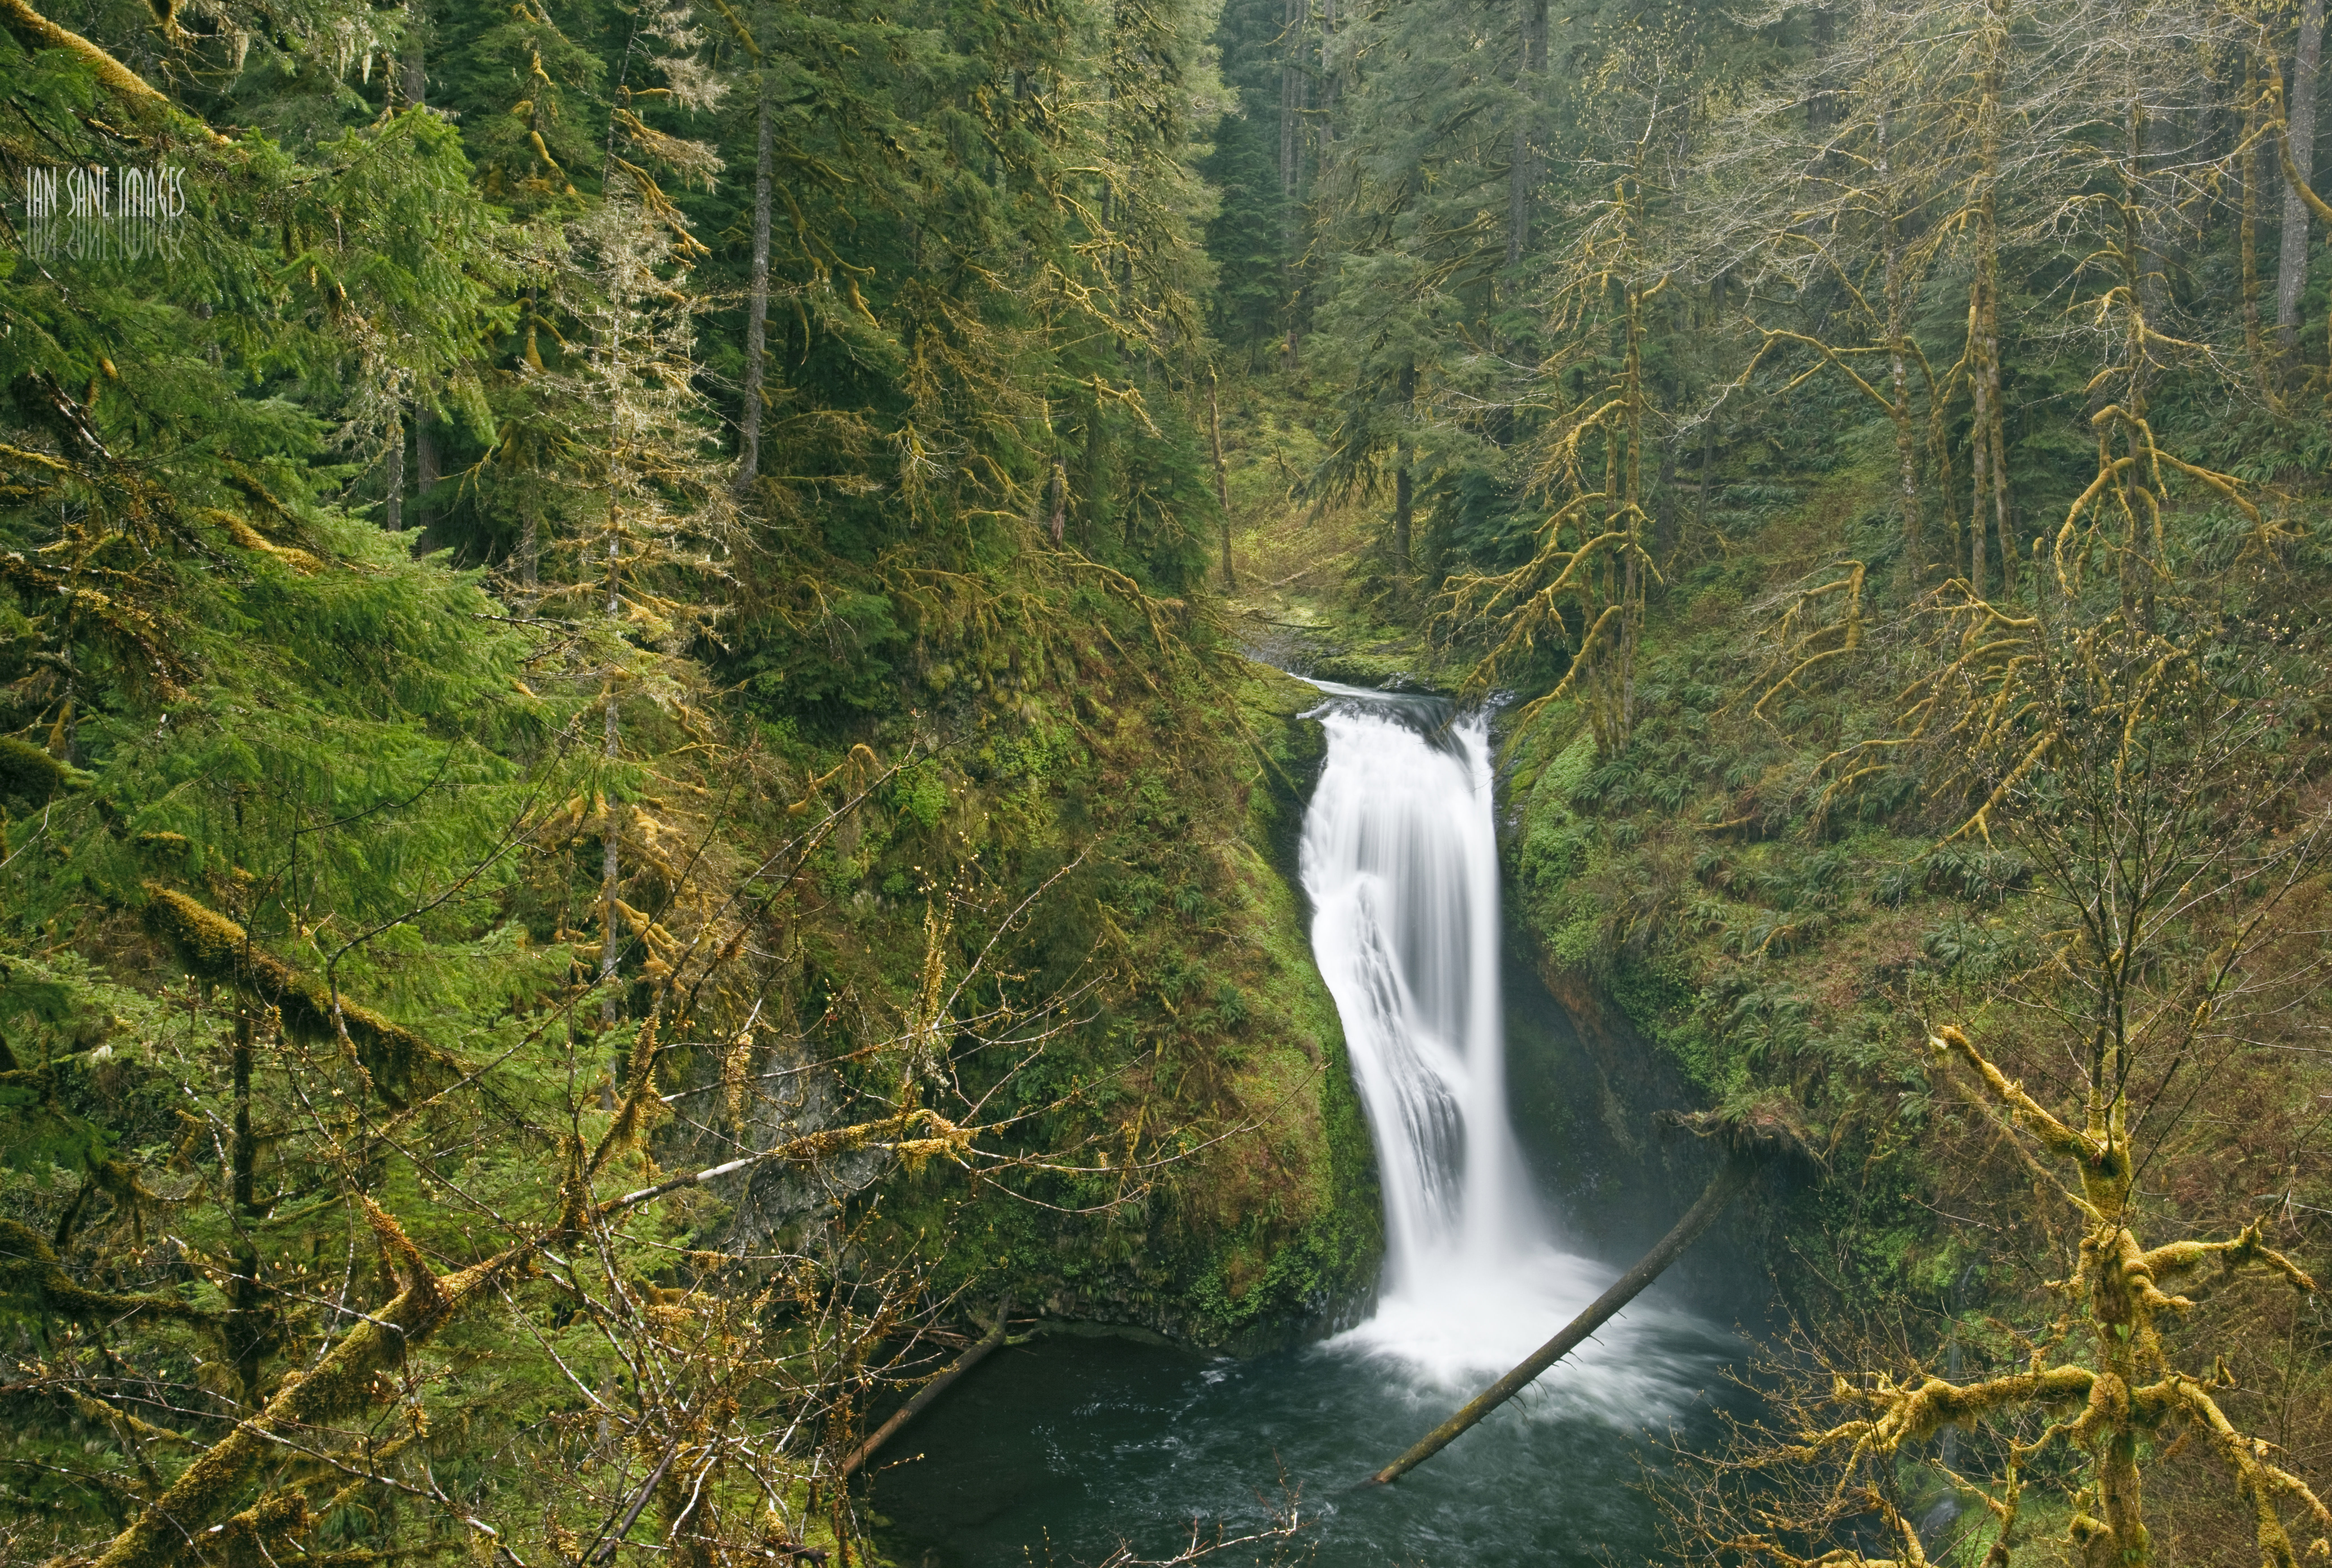
tree, nature, forest, waterfall, creek, wilderness, trail, camera, photography, stream, jungle, lens, autumn, canon, national park, body of water, long, eos, exposure, cool image, rainforest, falls, ravine, mark, ii, 5d, county, images, usm, lower, woodland, f4l, habitat, i, water feature, ecosystem, oregon, butte, ian, sane, ef1740mm, marion, mills, scotts, old growth forest, natural environment, atmospheric phenomenon